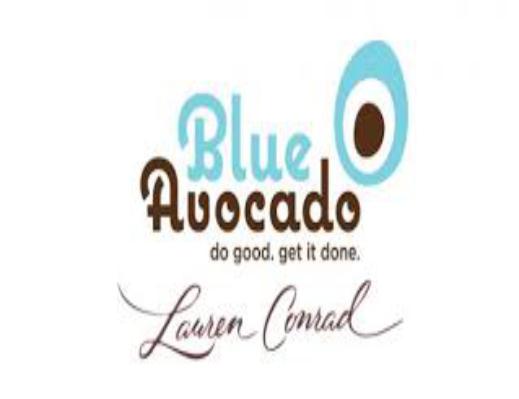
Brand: Blue Avocado
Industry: Others